Baby Face Morgan

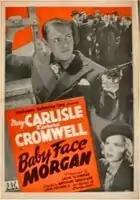
Original film poster

Baby Face Morgan is a 1942 American crime comedy thriller film directed by Arthur Dreifuss. It stars Mary Carlisle and Richard Cromwell.